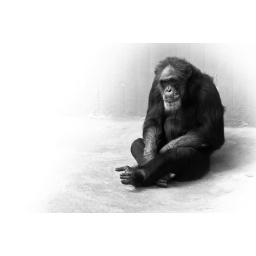
An old male chimp in Hannover Zoo, just sitting and watching the others moving around